2013 All-Ireland Senior Hurling Championship final

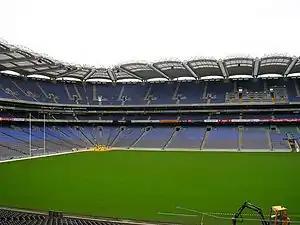
Croke Park, the venue for the 2013 final

In Ennis a big screen was erected at Abbey Street car park in the town centre to screen live coverage of the final.